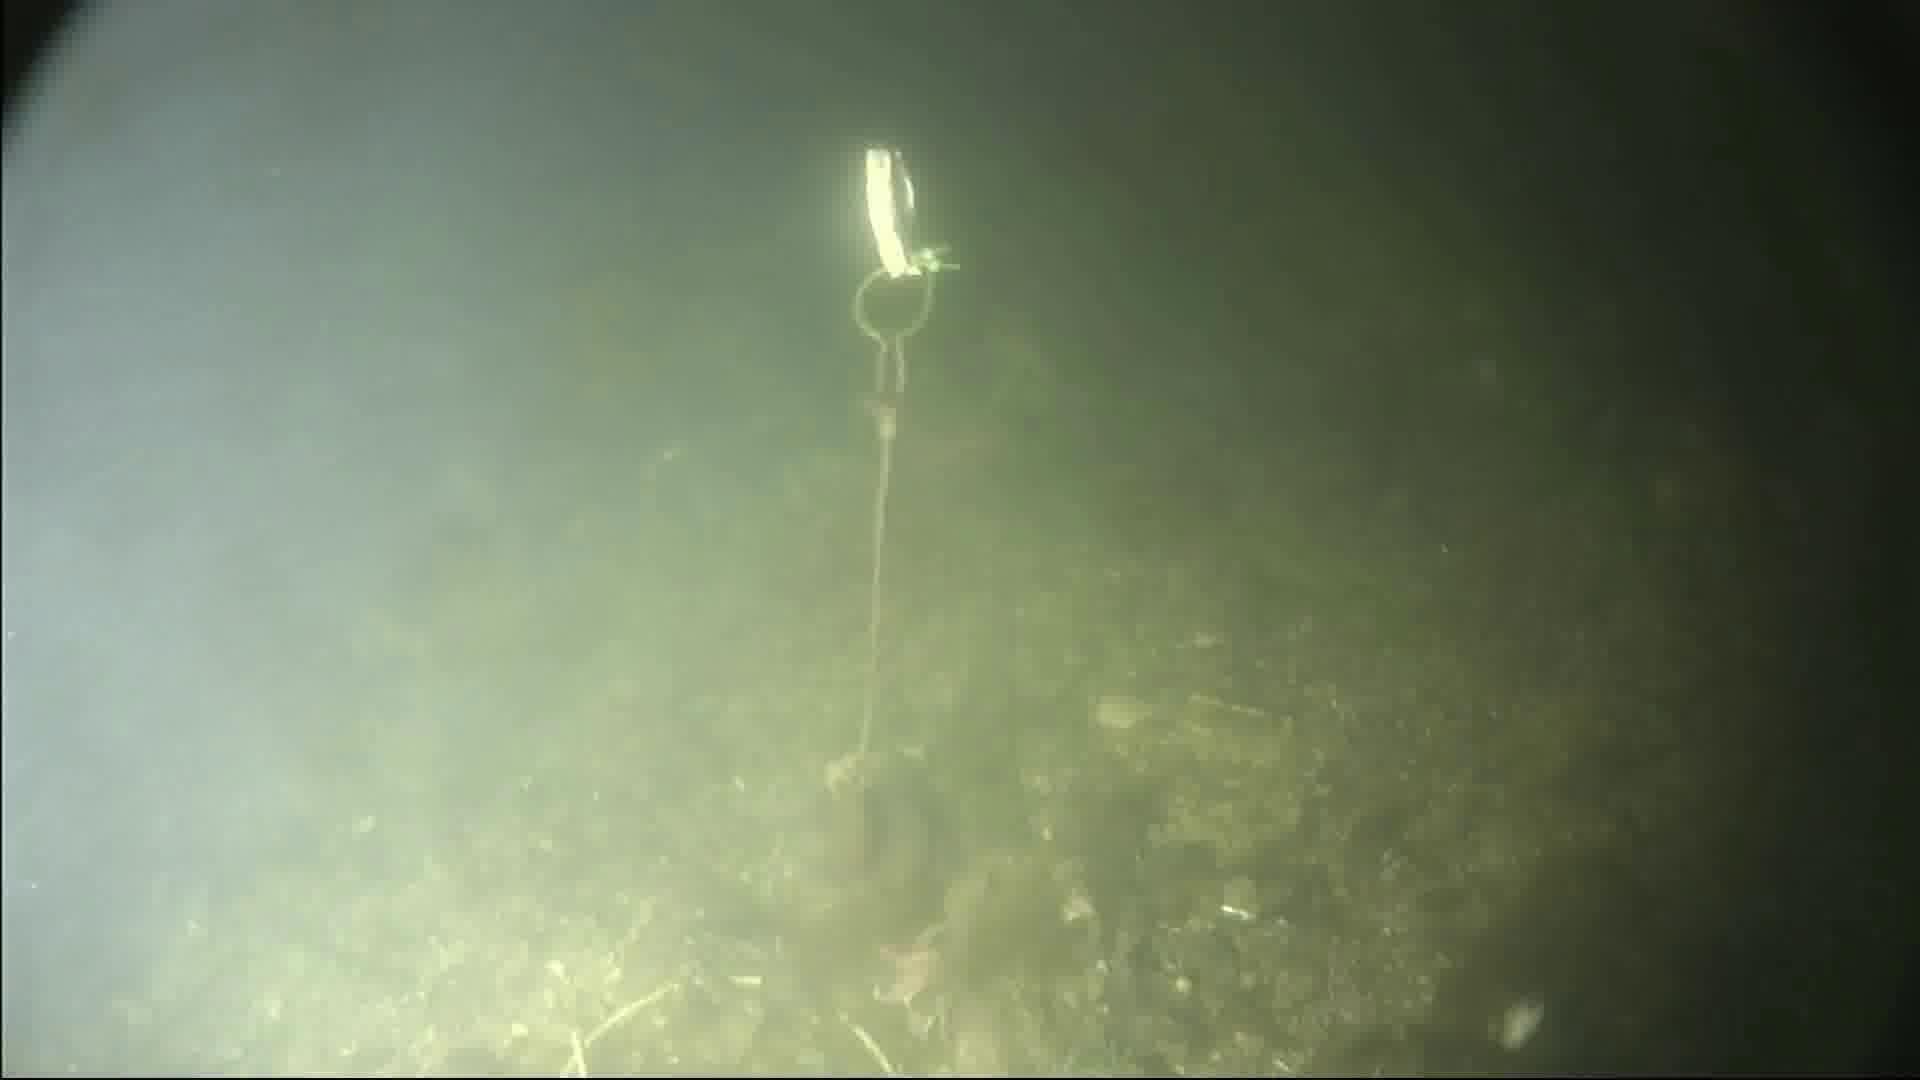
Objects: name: starfish